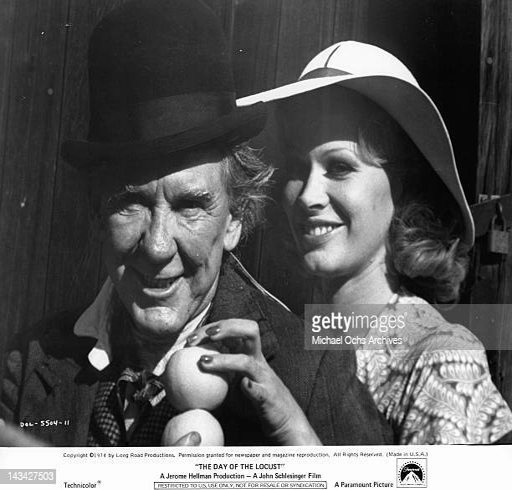
actor as father standing together wearing hats in a scene from the film